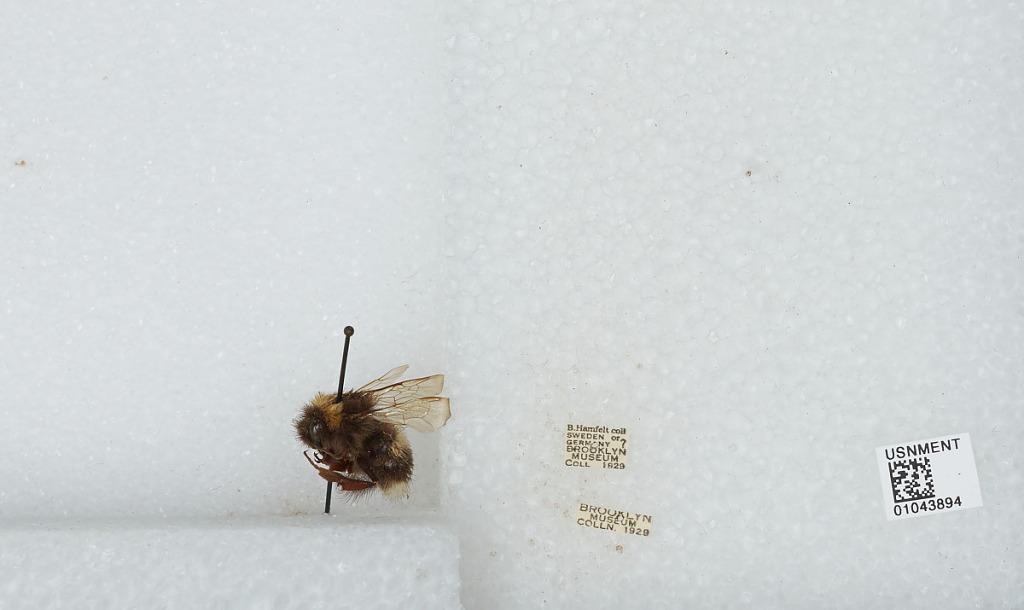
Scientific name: Bombus sp.
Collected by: B. Hamfelt
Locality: Sweden or Germany